1970 Basilicata regional election

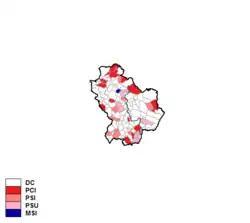
Largest party by municipality

Christian Democracy was by far the largest party, gaining almost twice the share of vote of the Italian Communist Party, which came distantly second. After the election Christian Democrat Vincenzo Verrastro was elected President of the Region.